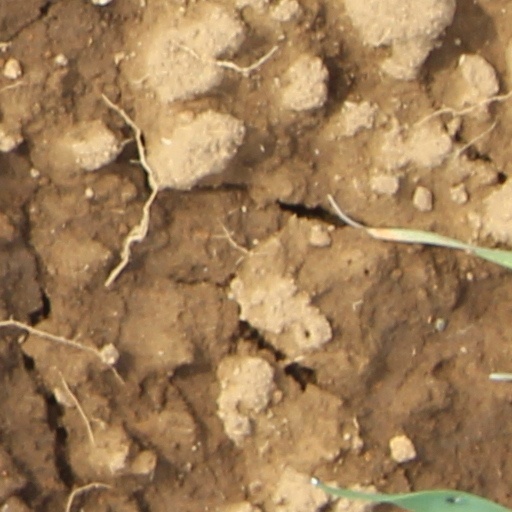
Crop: wheat